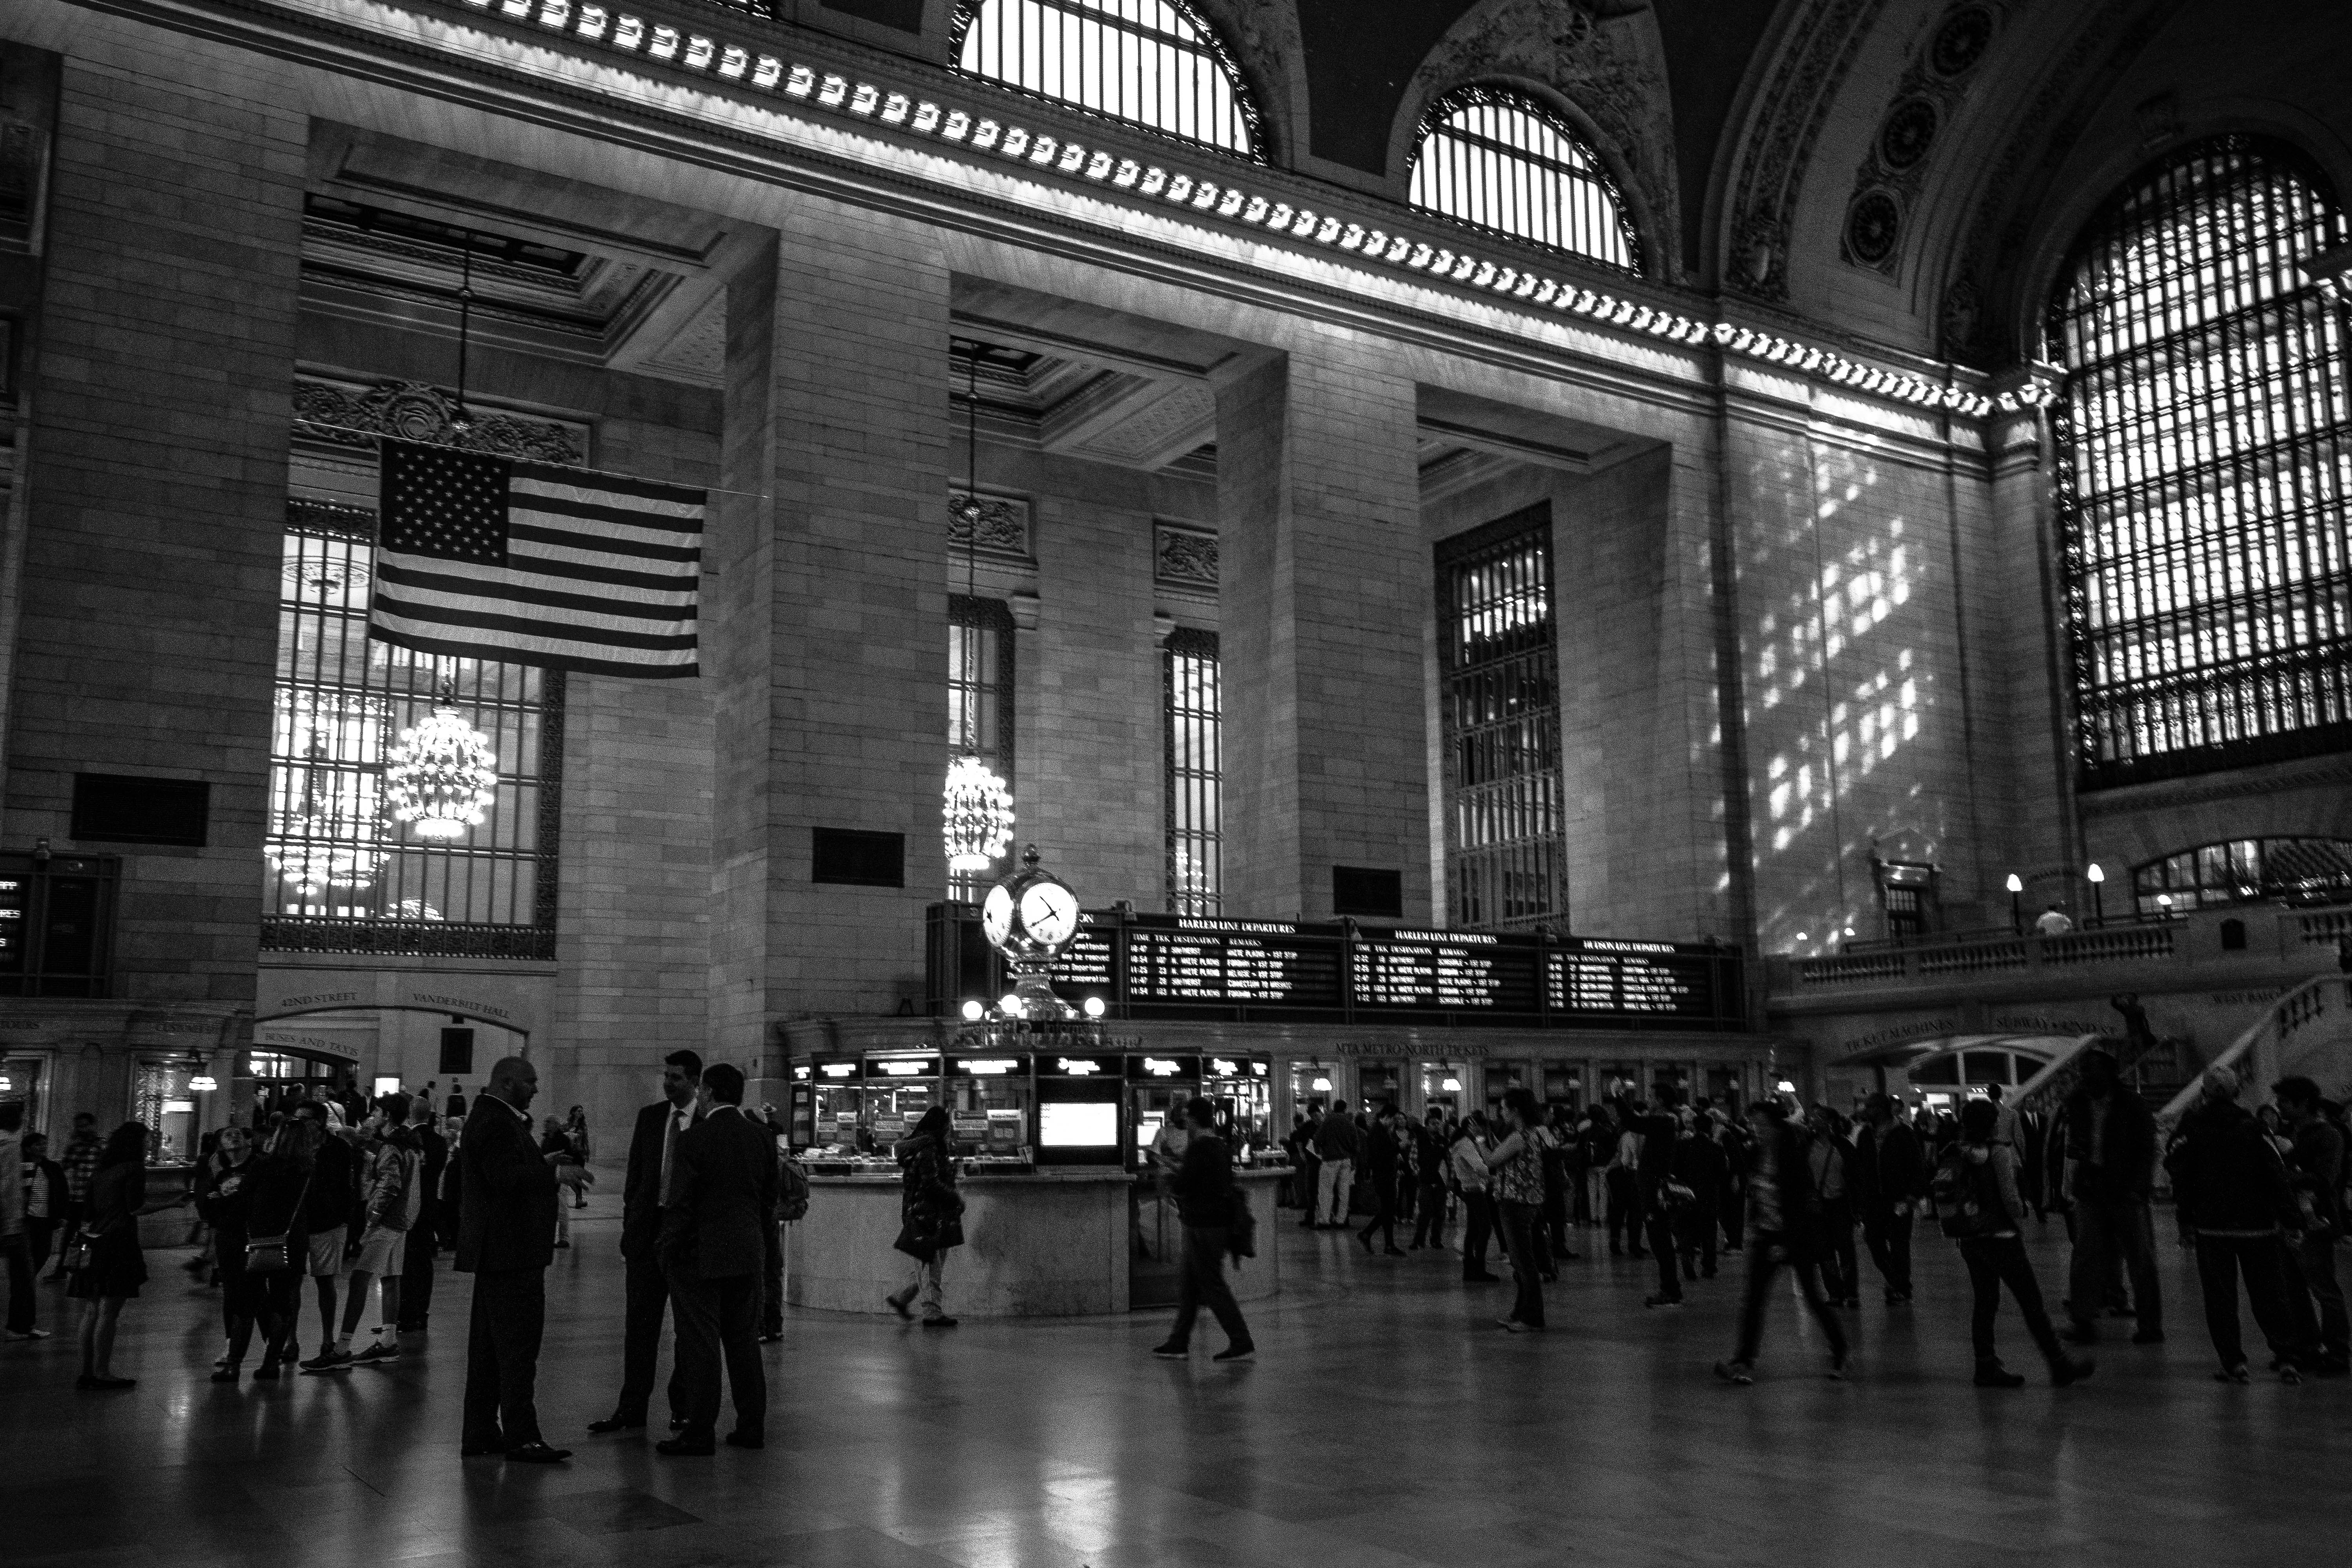
black and white, architecture, road, white, street, night, building, city, train, manhattan, crowd, cityscape, downtown, nyc, station, train station, nikon, black, monochrome, public transport, bw, blackandwhite, blackwhite, trainstation, newyork, infrastructure, newyorkcity, noiretblanc, noir, blanc, negro, blanco, schwarz, raw, pretoebranco, blancoynegro, arcade, nero, branco, byn, weis, bianconero, bianco, blanconegro, bn, noirblanc, biancoenero, pretobranco, preto, schwarzundweis, nikond3300, metropolis, grandcentral, urban area, monochrome photography, human settlement, metropolitan area